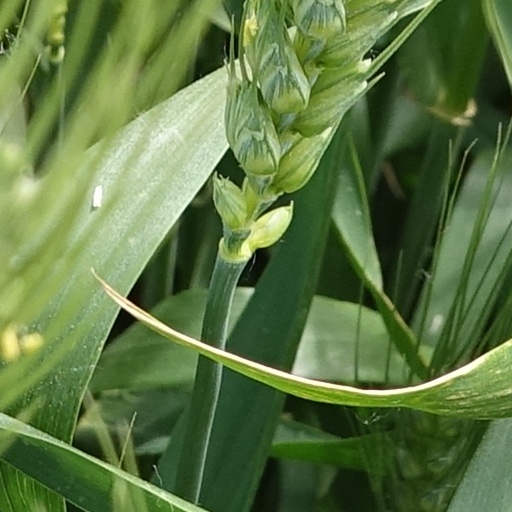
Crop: wheat